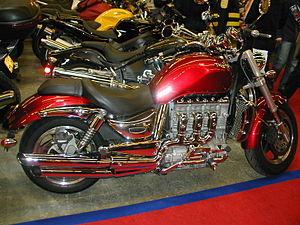
Triumph est un constructeur de motos fondé en Angleterre par l'Allemand Siegfried Bettman en 1885 sous le nom de S. Bettmann & Co. La marque déposée de Triumph fut adoptée l'année suivante, et l'Allemand Moritz Schulte rejoignit la compagnie en 1887. Triumph commença la production de ses propres cycles deux ans plus tard, à Coventry.